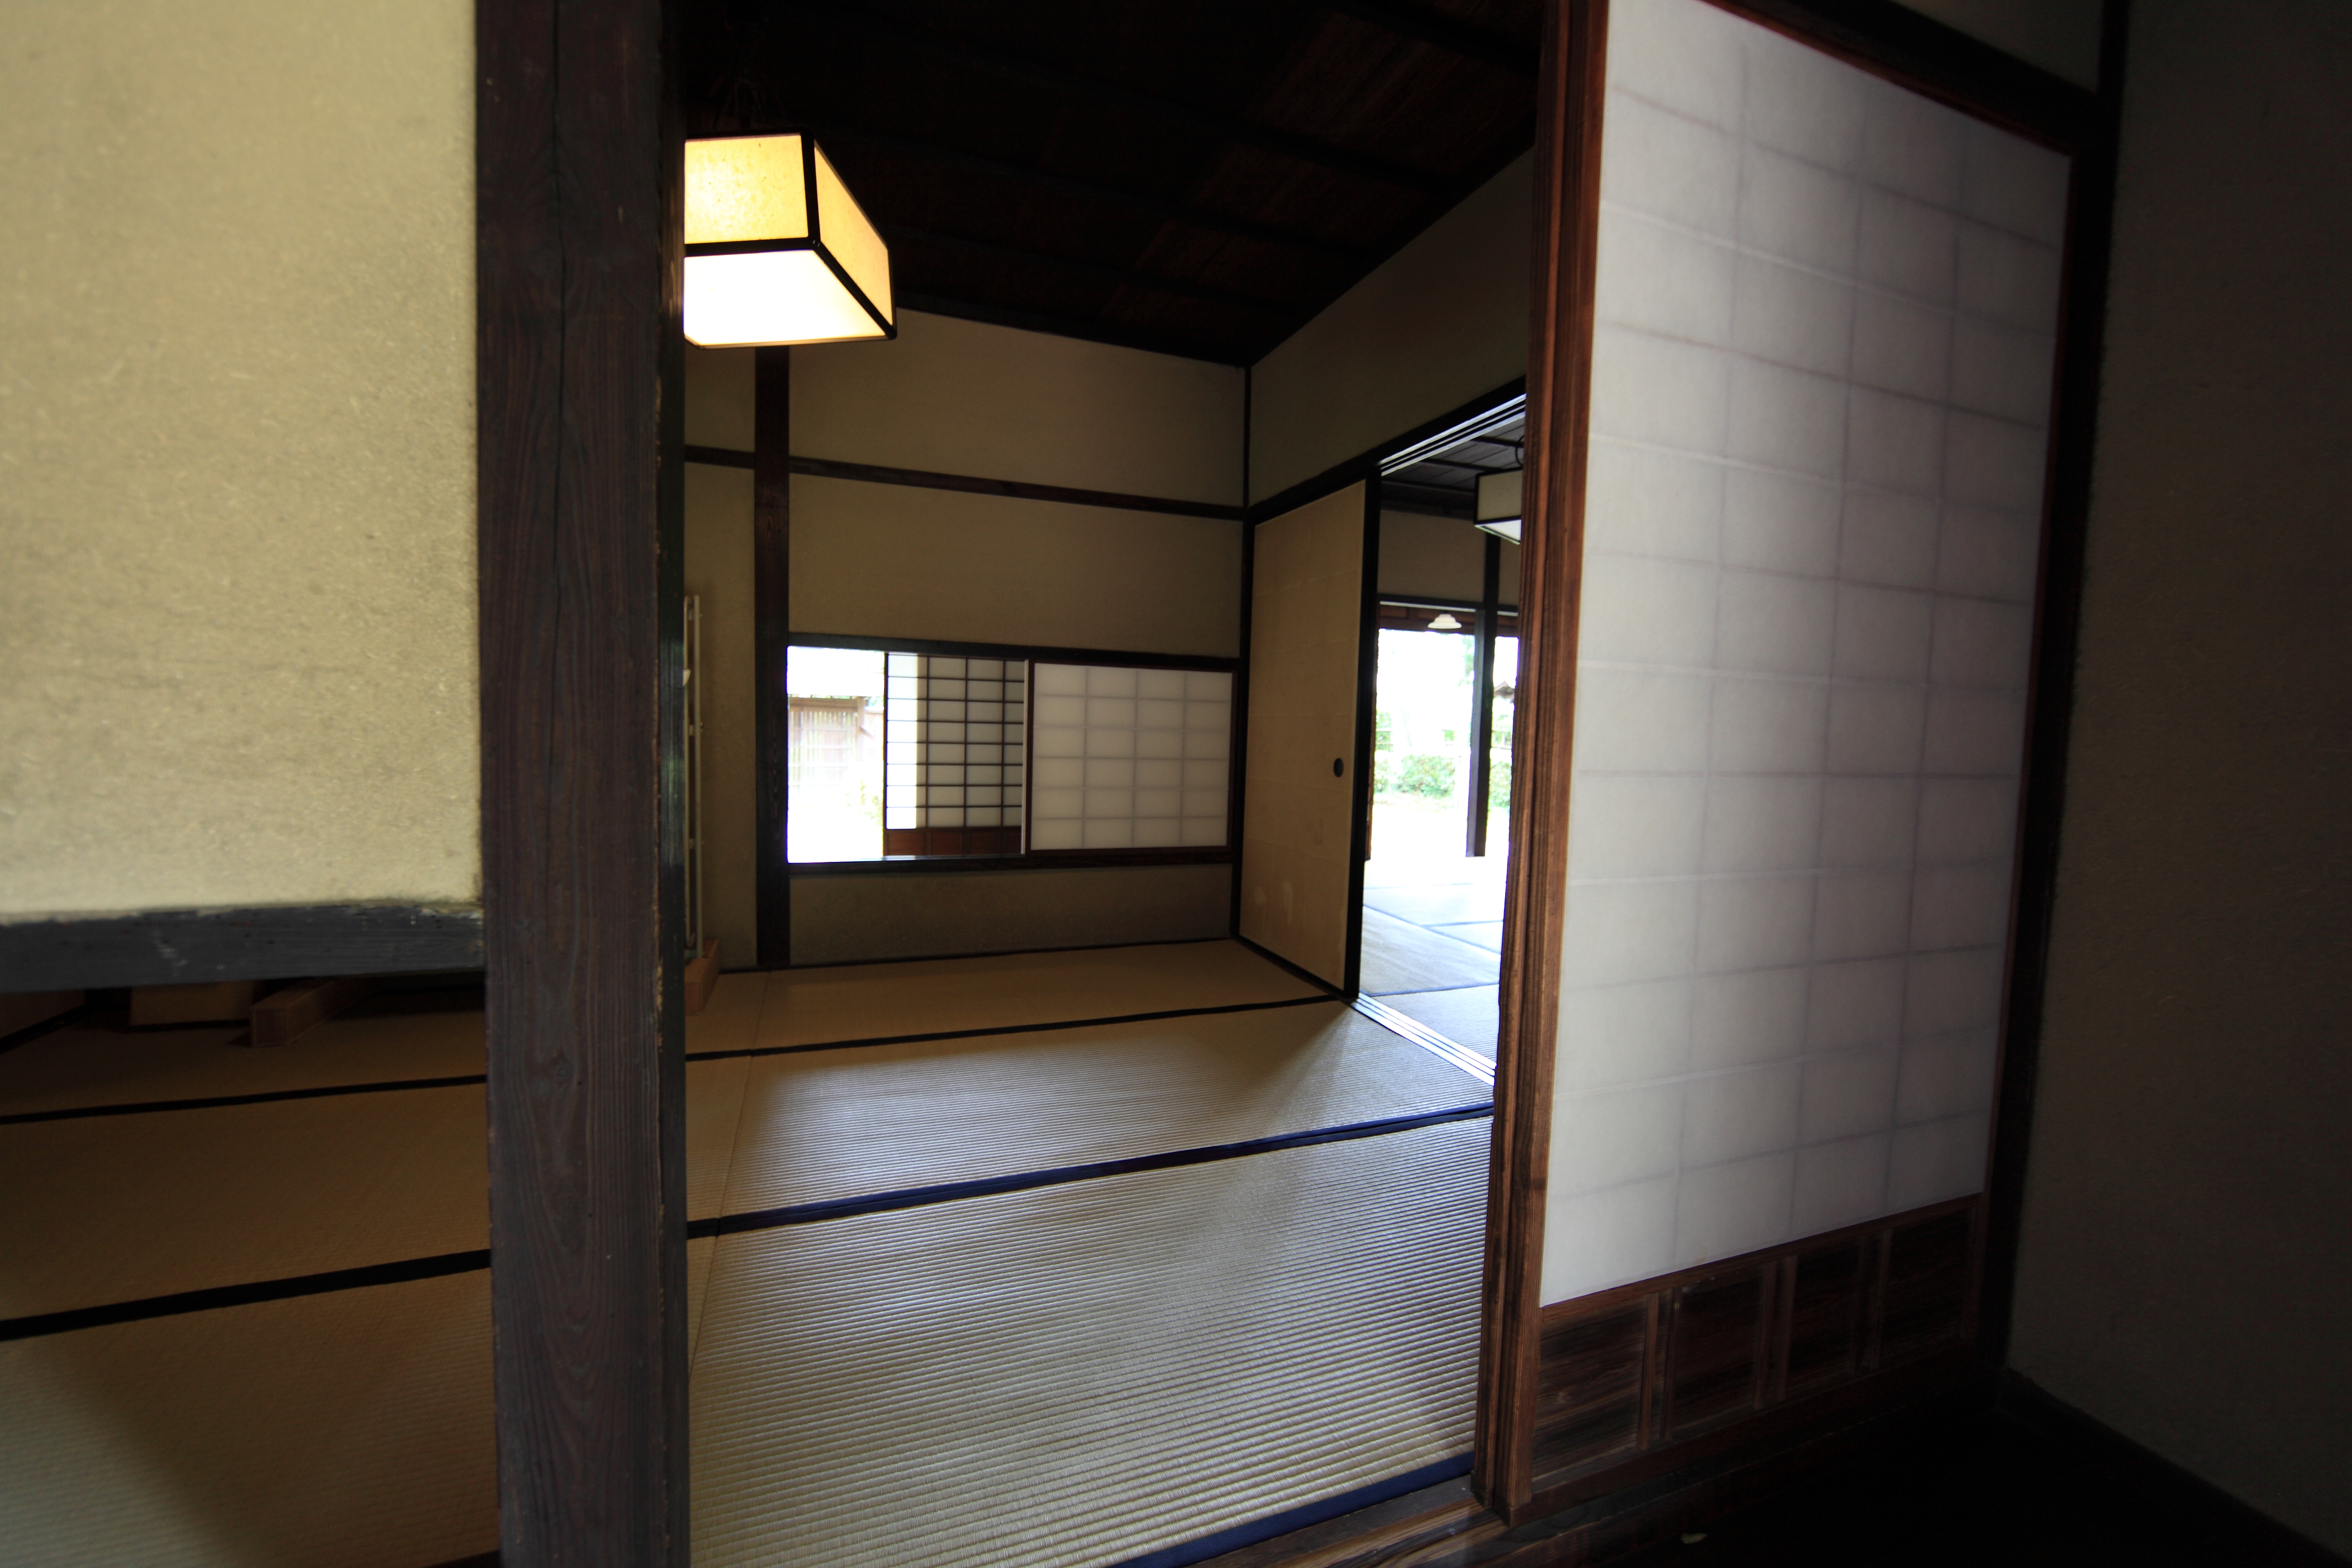
architecture, wood, house, floor, interior, home, high, facade, property, professional, room, lighting, apartment, interior design, design, japanese, 5d, style, sakura, hires, markii, traditional, hi, res, resolution, chiba, samurai, tajima, condominium, window covering